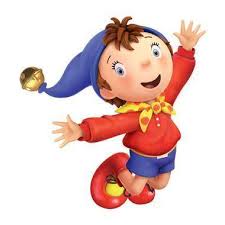
Portrait style: Cartoon Portrait